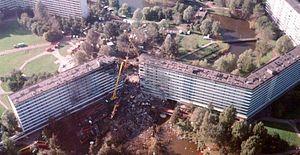
Cette liste non exhaustive d'accidents aériens présente les cas disposant de sources sérieuses consacrées au sujet, reprenant les données relatives au vol, les circonstances de l'accident, des données relatives à l'enquête, ses conclusions, le nombre de victimes et, le cas échéant, leurs qualités.
1992 est une année bissextile commençant un mercredi.